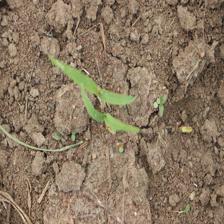
Label: Sorghum